Night Moves (band)

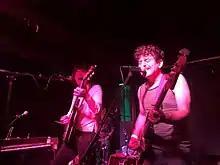
Night Moves performing in July 2022.

Night Moves are an American indie rock band originating from Minneapolis.